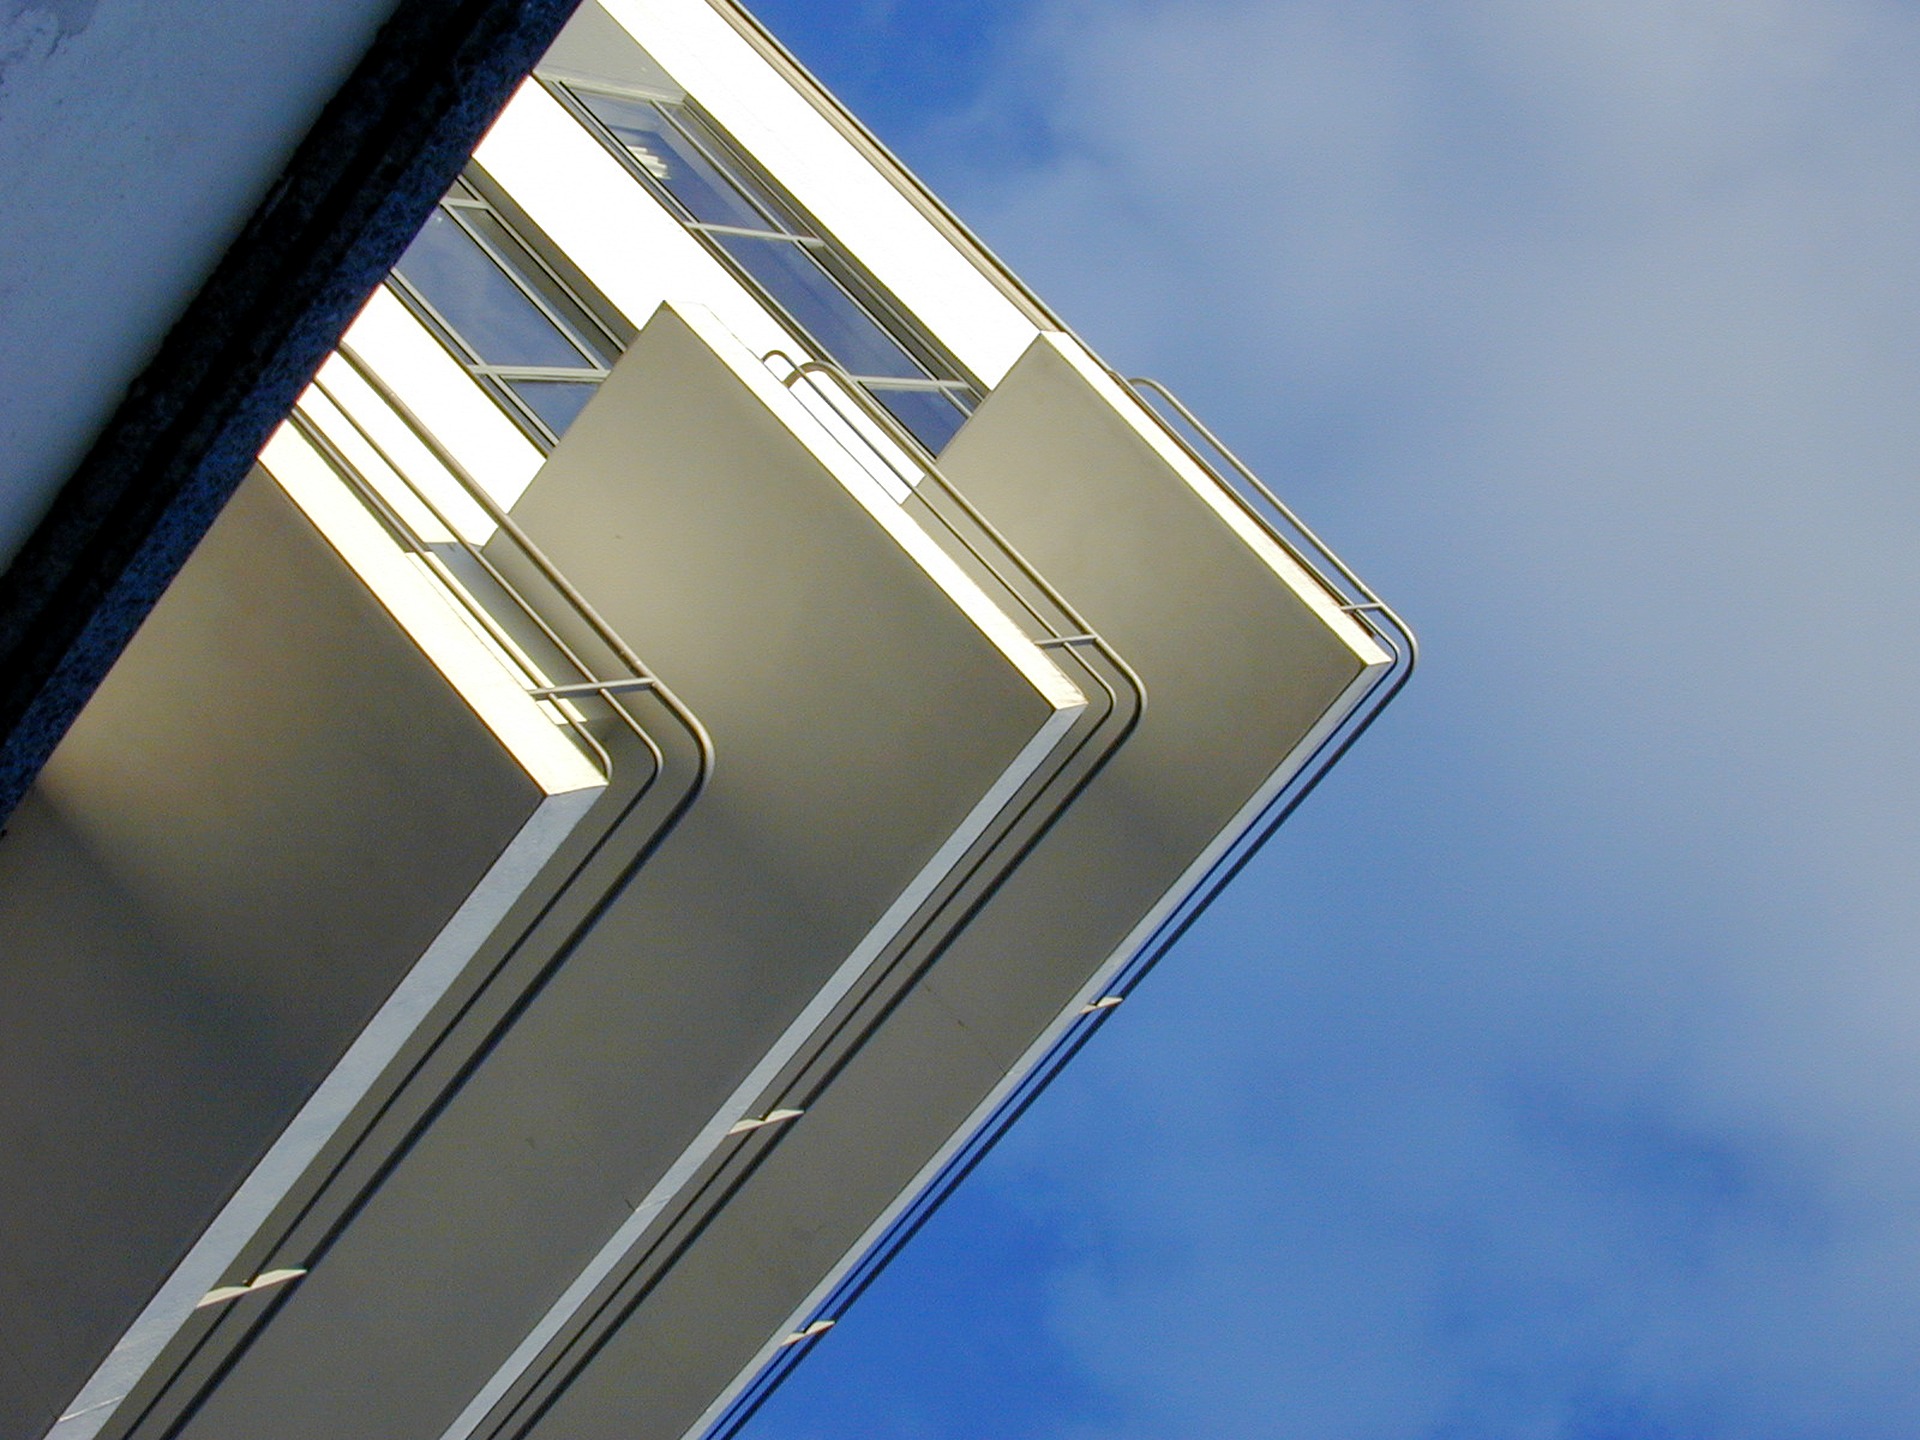
light, architecture, sky, window, glass, balcony, ceiling, line, metal, blue, lighting, modern, bauhaus, light fixture, germany, dessau, daylighting, gropius, studio building